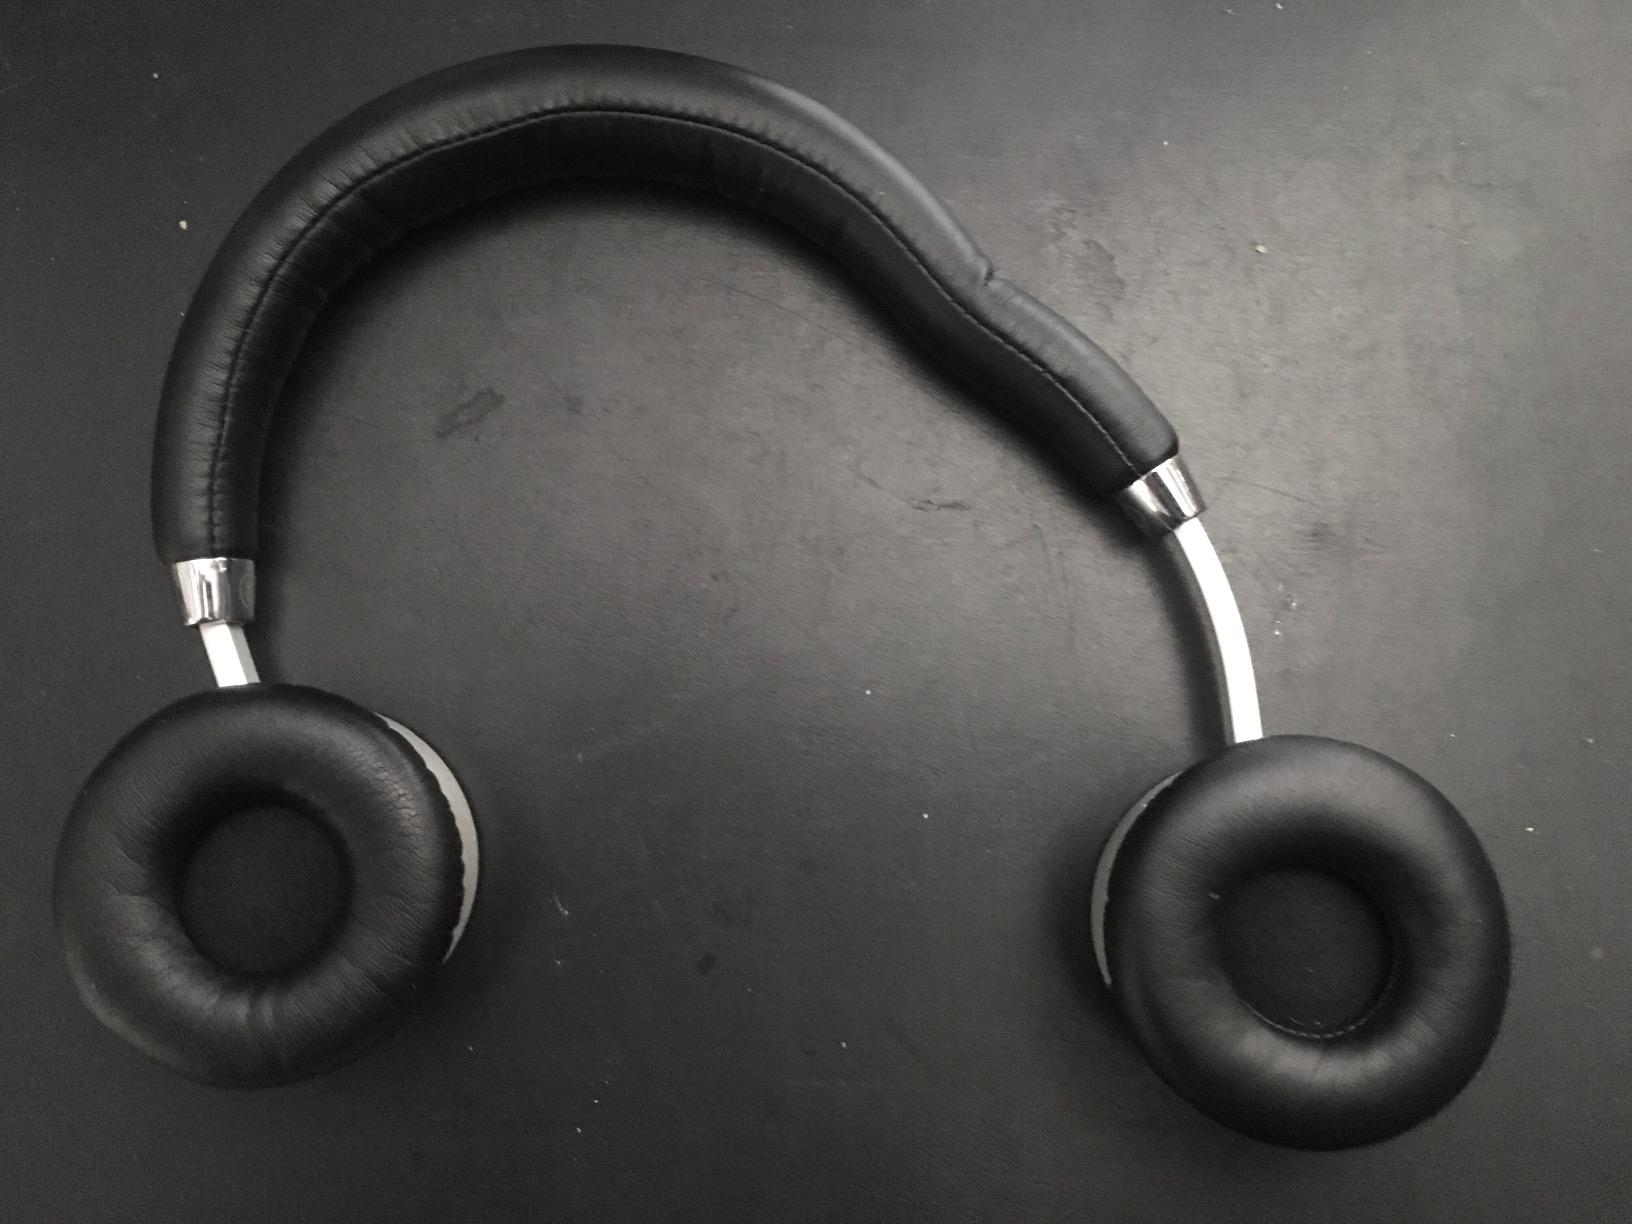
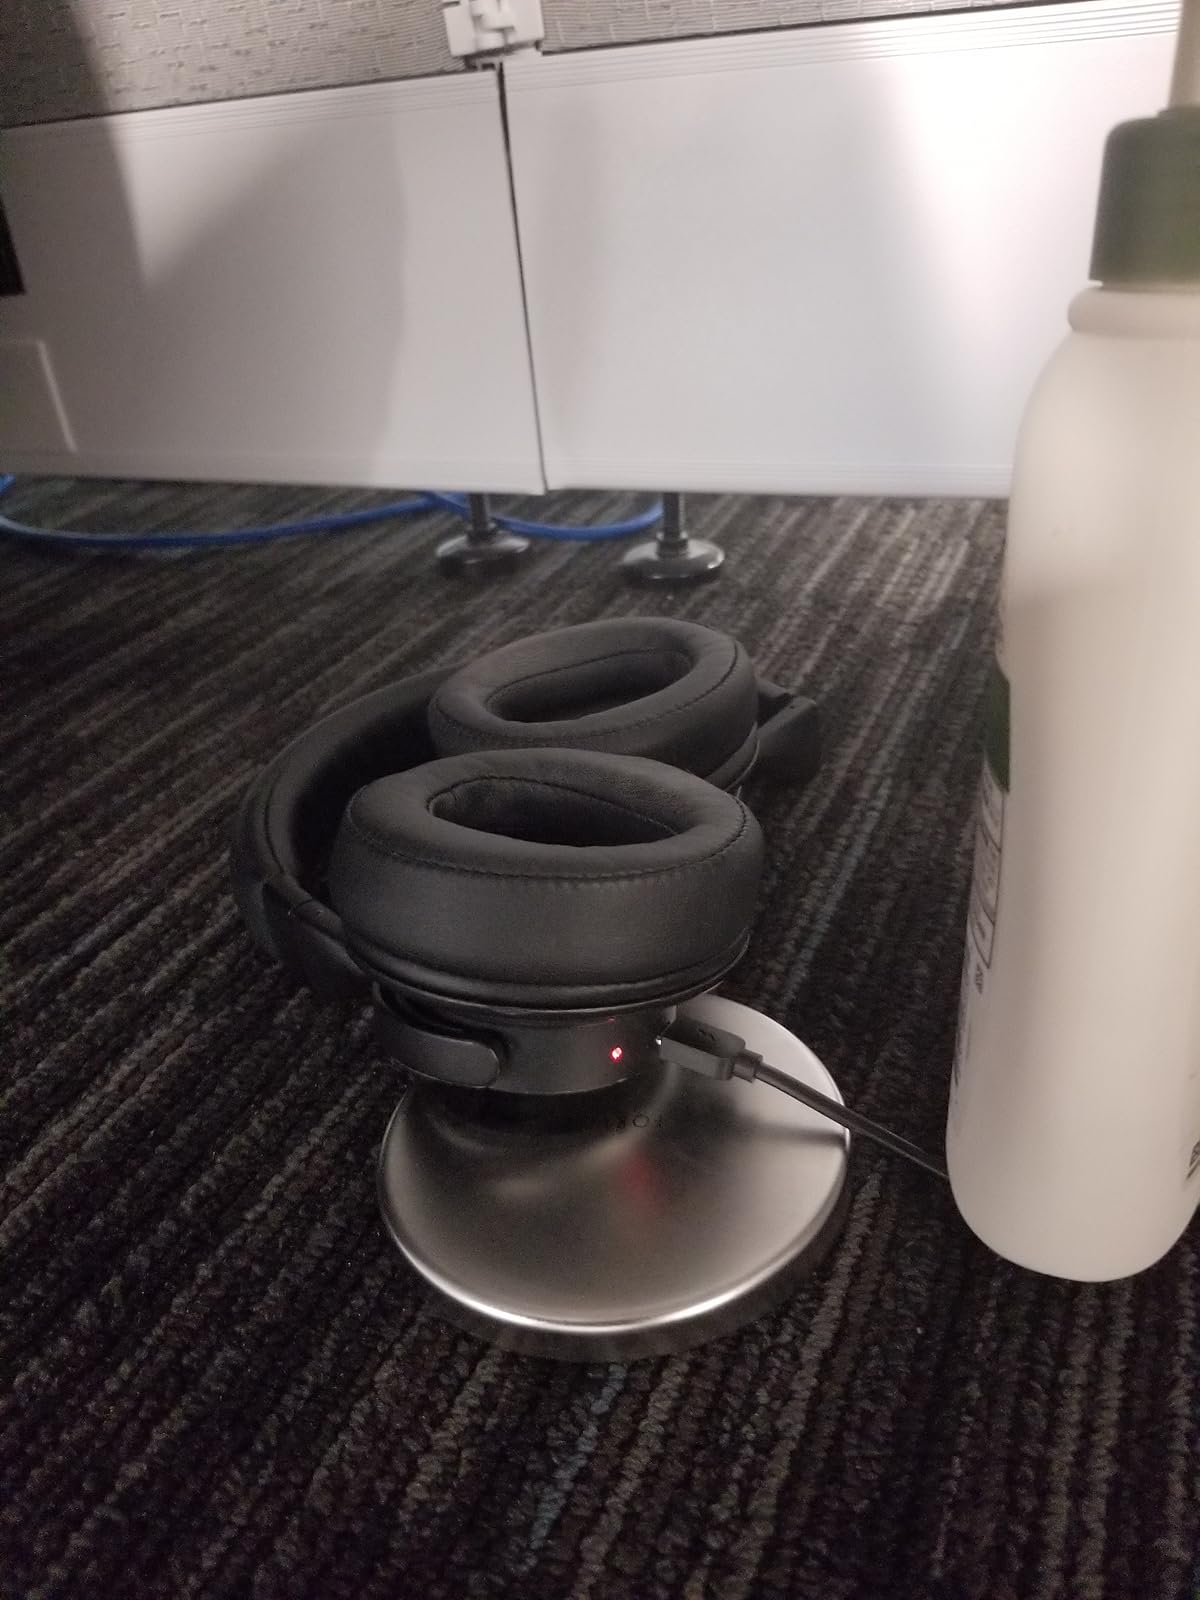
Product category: headphones
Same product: no